Sautens

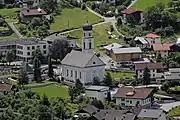
Sautens Neue Pfarrkirche

Sautens is a municipality in the Imst district located southeast of Imst on the lower course of the Ötztaler Ache. The village is located to catch the sun but is protected from the wind, which makes for an especially mild climate. The main source of income is agriculture. Fruit is especially important with a good part of the harvest used to make Schnapps.